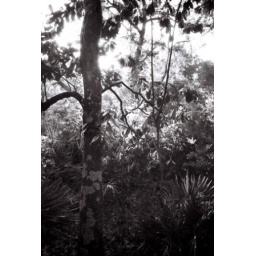
Sun coming through trees in forest at Silver River State Park, Ocala, FL